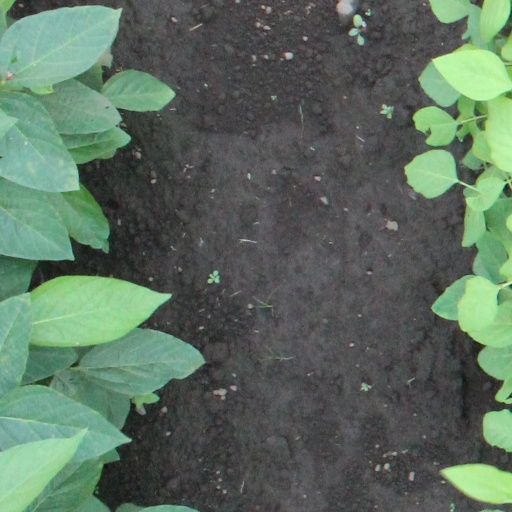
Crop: soybean